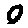
Label: 0